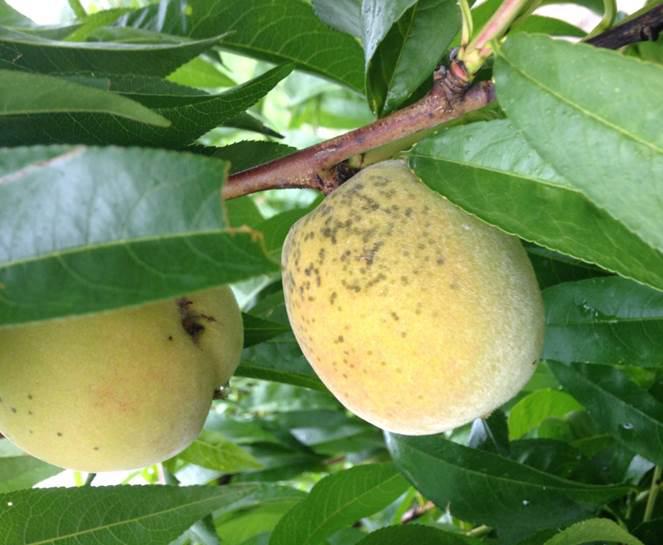
Plant: Peach
Disease: peach scab